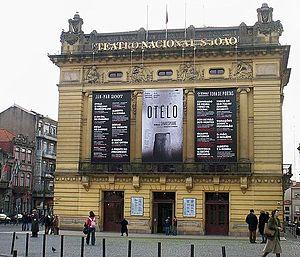
Porto est une ville du Portugal de 237 591 habitants et environ 1,2 million pour le Grand Porto. L'aire urbaine de Porto, quant à elle, compte près de 1,8 million d'habitants, ce qui en fait la seconde agglomération du pays après Lisbonne. Les deux villes ont souvent rivalisé par le passé. Elle est la capitale de la région Nord.